Fryksdal Line

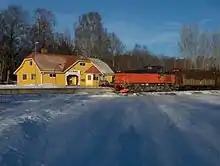

The Fryksdal Line is an long railway line between Kil, Värmland and Torsby,Värmland in Sweden. The line is single track, and is not electric. Passenger services are provided by Värmlandstrafik using class Y31 DMUs. The line is also used by freight trains hauling mostly wood, pulpwood and paper.